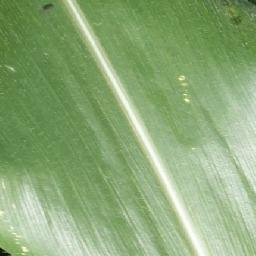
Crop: corn
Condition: (maize)_healthy